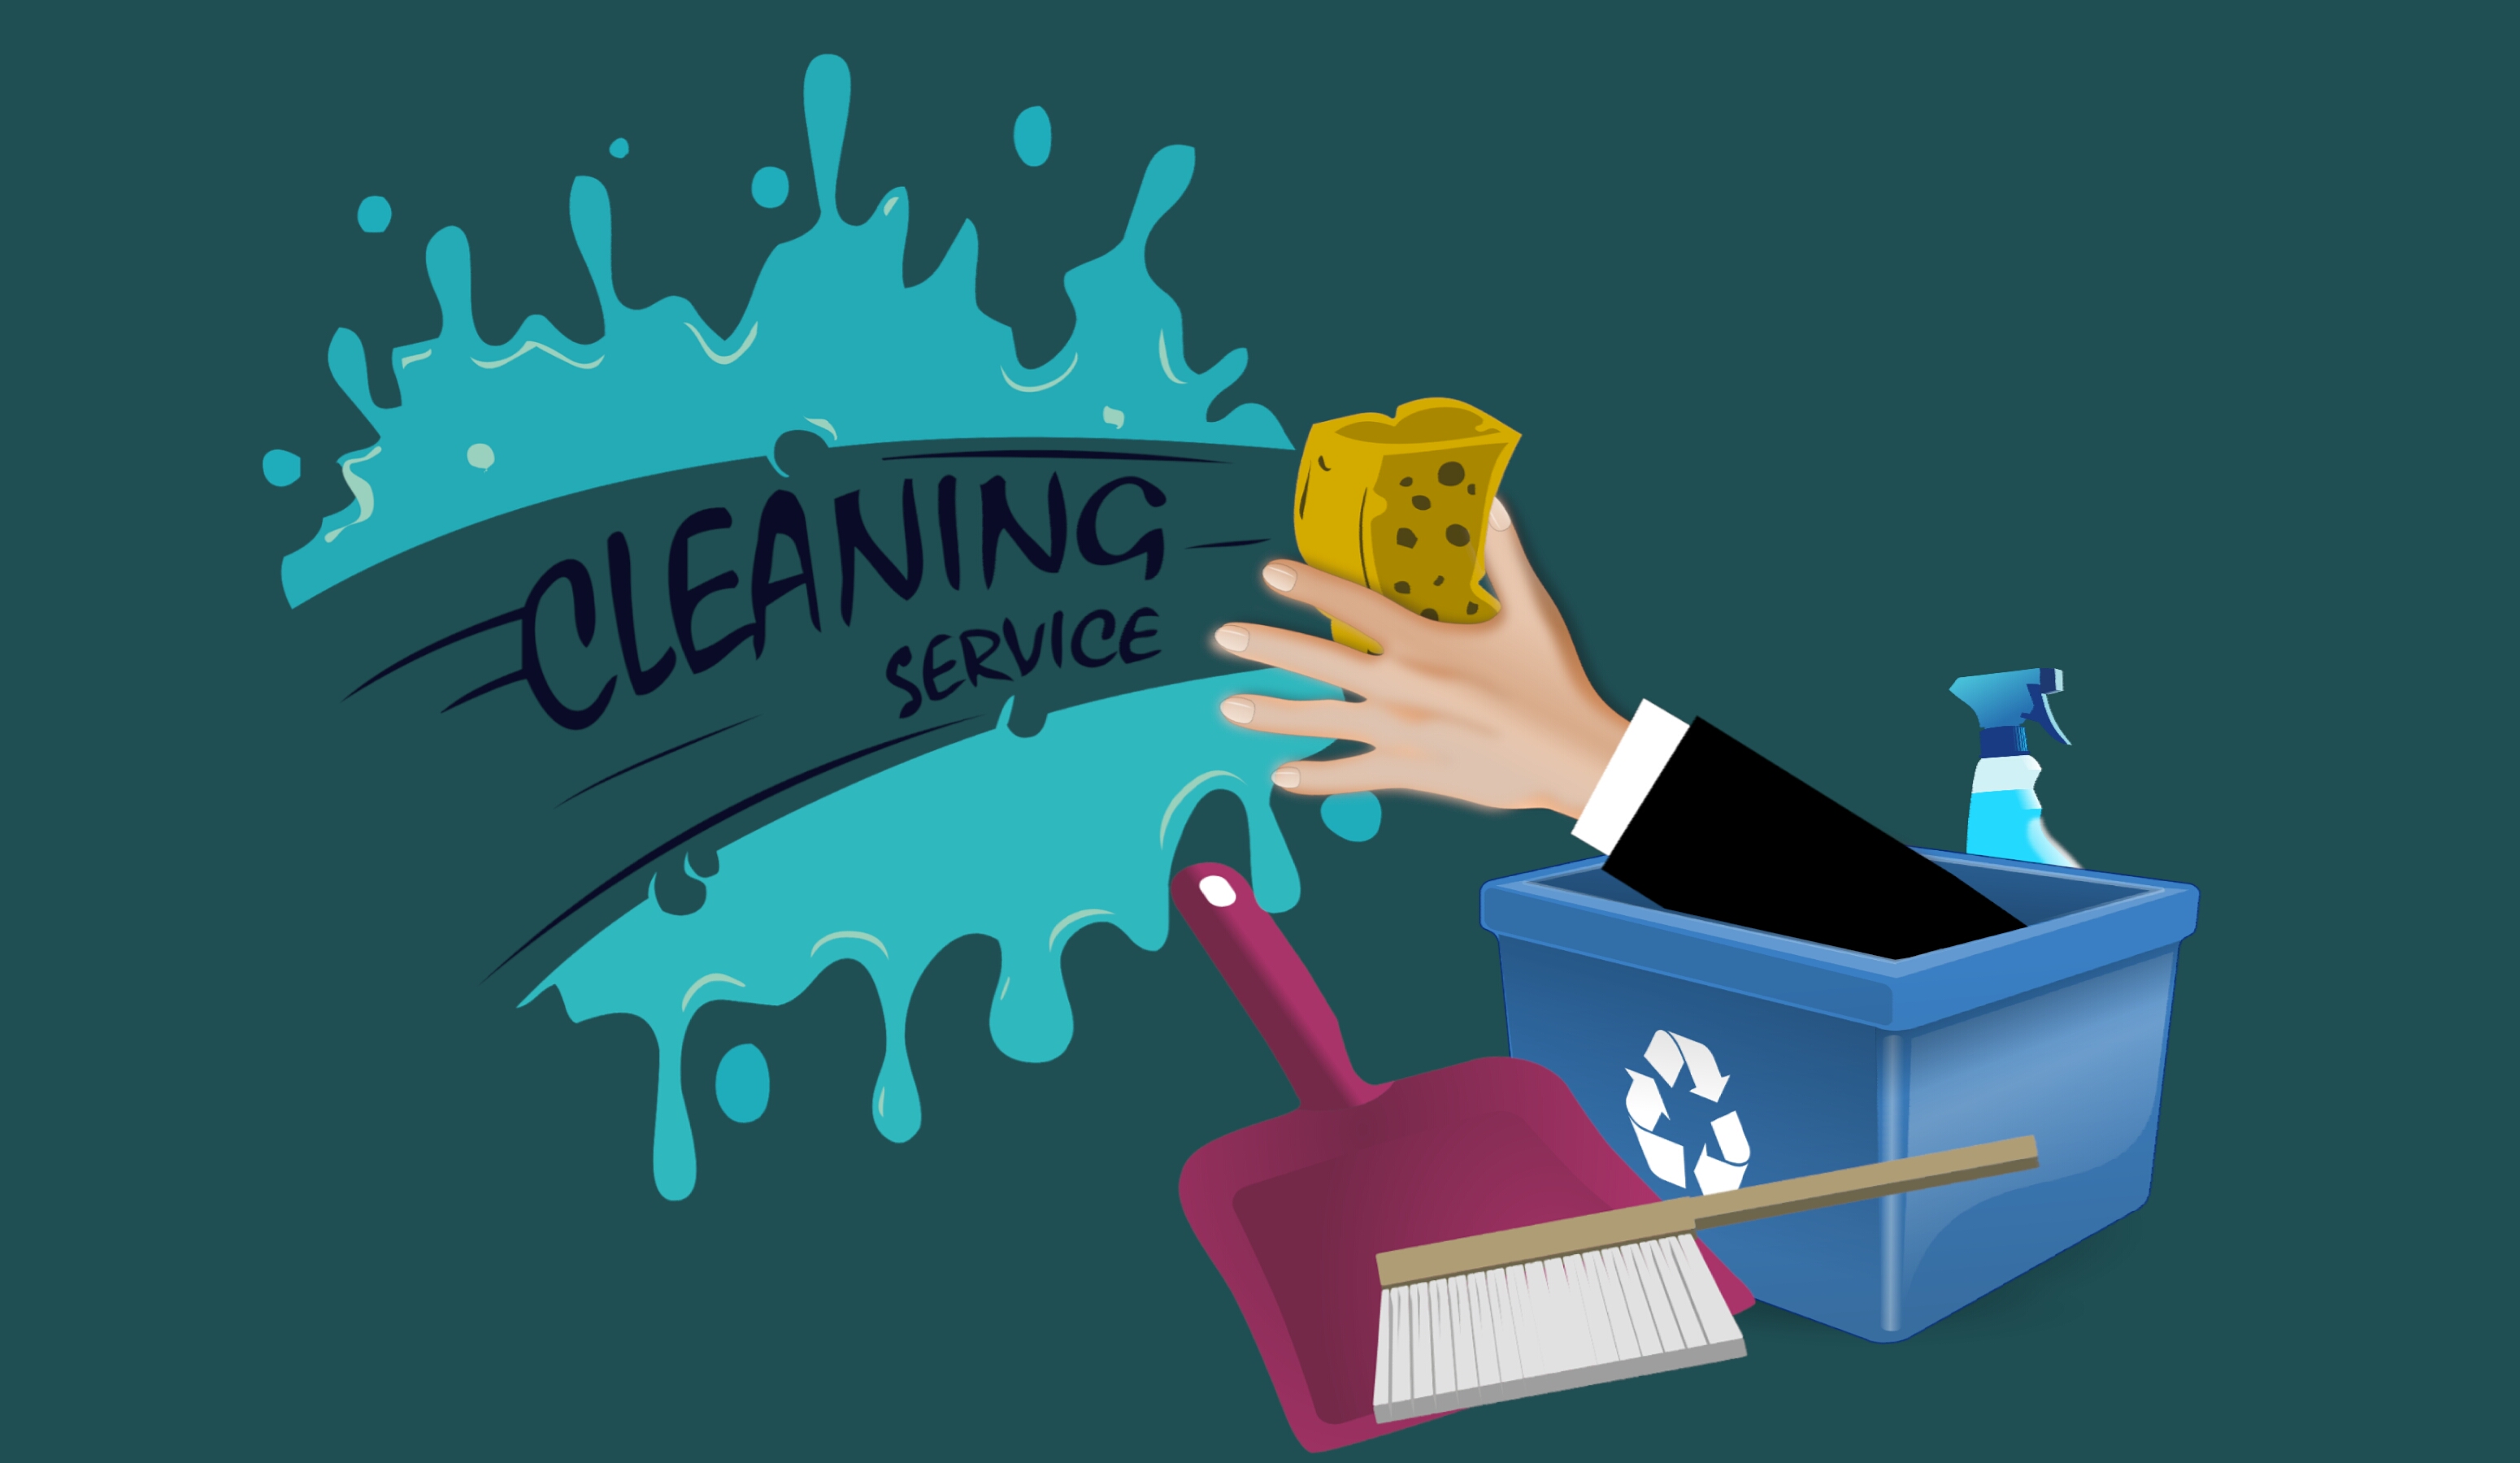
cleaning, service, cleaner, hand, business, housecleaning, equipment, bucket, domestic, supplies, work, bottle, brushes, hold, housekeeping, housework, job, plastic, rubber, washing, worker, splashing, illustration, graphic design, cartoon, logo, art